Prithvi Vallabh (TV series)

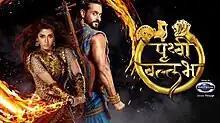

Prithvi Vallabh – Itihaas Bhi, Rahasya Bhi is a 2018 Indian Hindi historical television series that aired on the weekends on Sony TV.